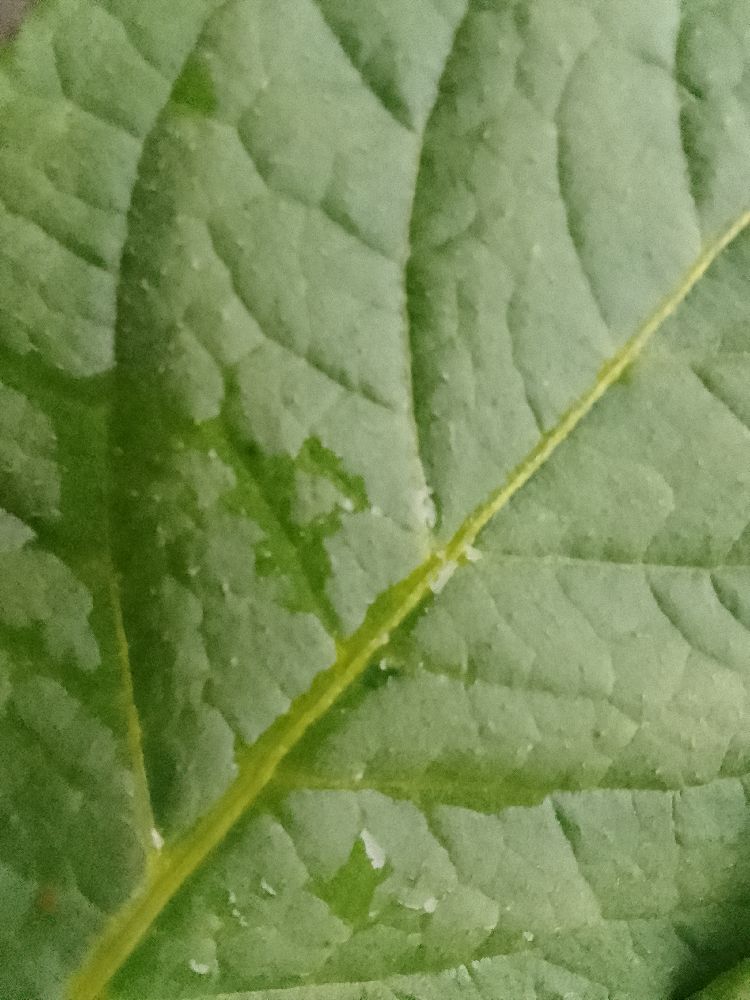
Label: Healthy